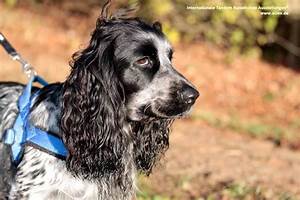
Label: dog